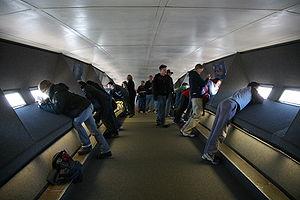
La Gateway Arch, Gateway to the West ou St. Louis Arch est située dans le centre-ville de Saint-Louis dans l'État du Missouri, aux États-Unis. Symbole de la ville, cette arche recouverte d'acier inoxydable mesure 192 mètres de hauteur, ce qui en fait le plus grand monument qui peut se visiter dans l'État, la plus grande arche du monde et le monument artificiel le plus haut du pays. Elle est consacrée à la conquête de l'Ouest, comme le mémorial dont elle fait partie.